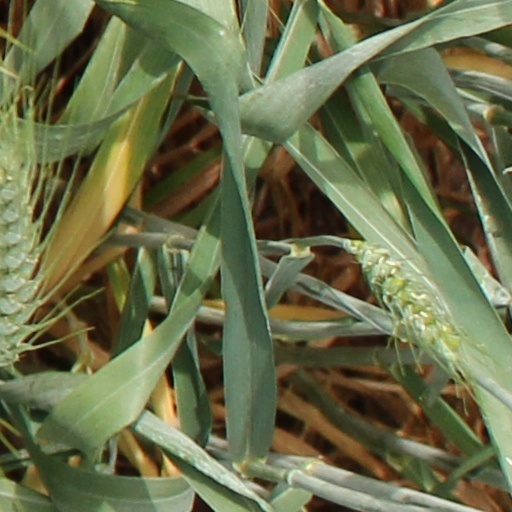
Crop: wheat